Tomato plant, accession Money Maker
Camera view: horizontal (90 deg, fisheye); turntable rotation: 330 degrees
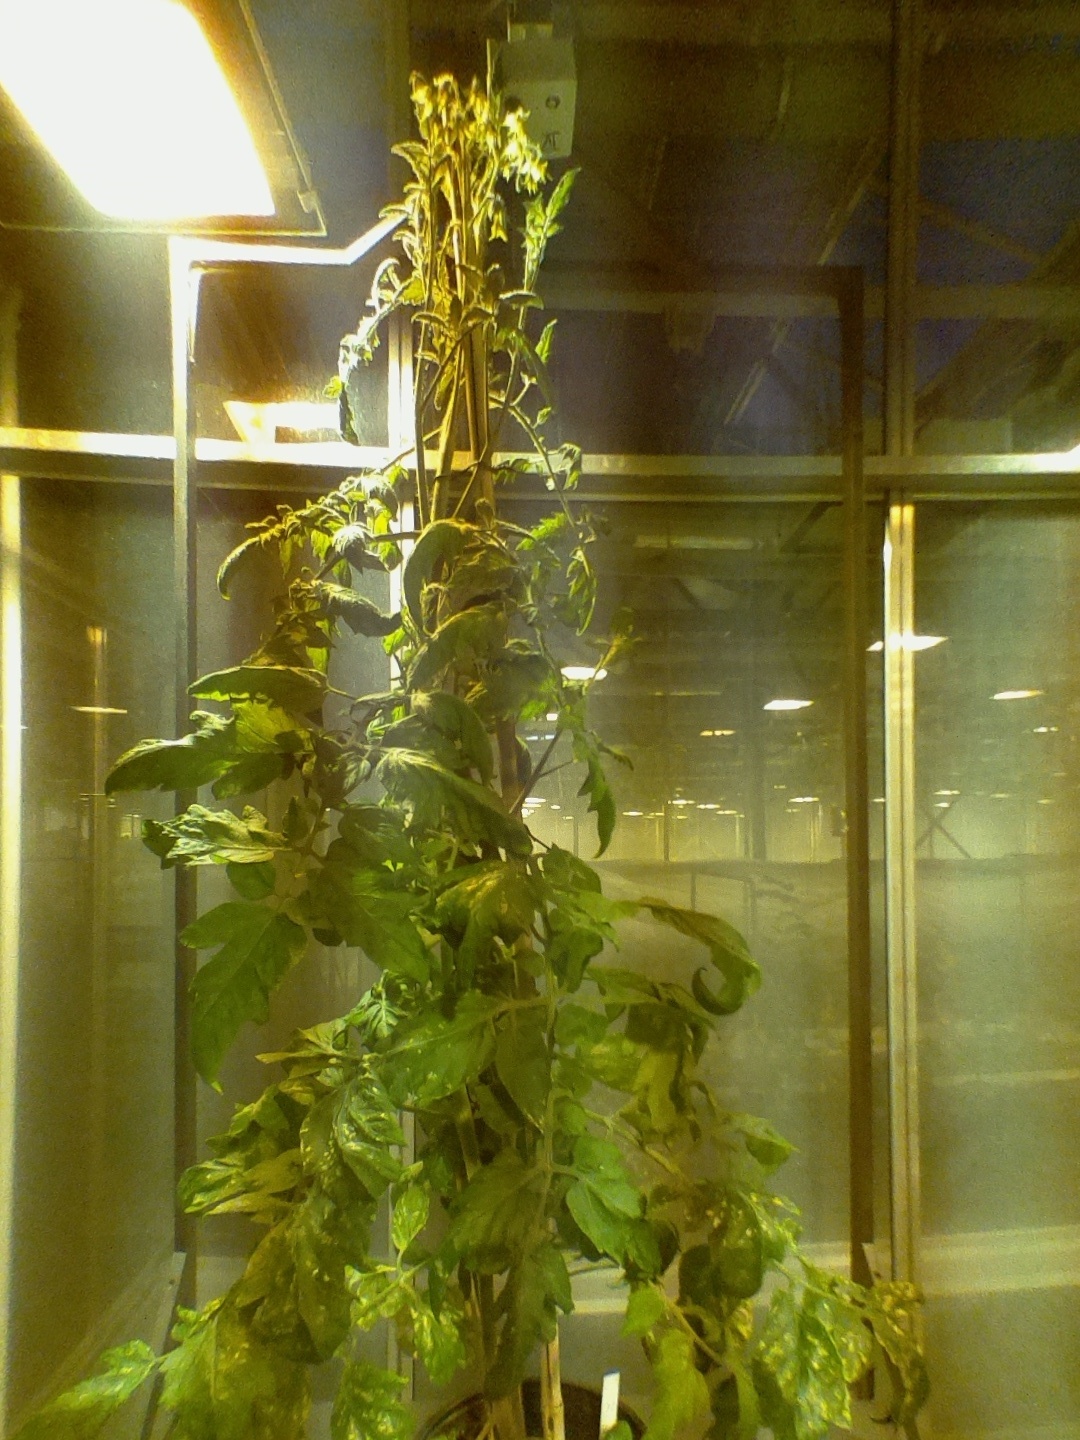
BBCH growth stage 72: 20%-30% of final fruit size